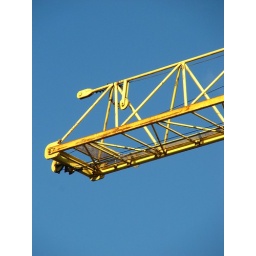
I liked the bright yellow against the clear blue sky